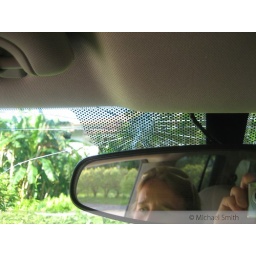
Rental car damaged by a flying object while drive 50 miles an hour